Bandage

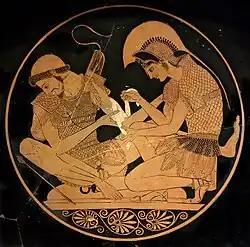
Achilles bandaging Patroclus. Tondo of an Attic red-figure kylix, ca. 500 BC, from Vulci.

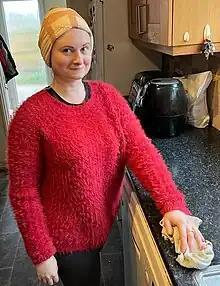
Bandage wrapped around a woman's head, secured with surgical tape

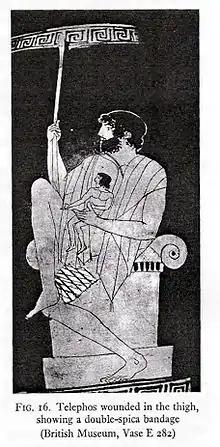
The double-spica bandage used on thigh injuries in ancient Greece

A bandage is a piece of material used either to support a medical device such as a dressing or splint, or on its own to provide support for the movement of a part of the body. When used with a dressing, the dressing is applied directly on a wound, and a bandage is used to hold the dressing in place. Other bandages are used without dressings, such as elastic bandages that are used to reduce swelling or provide support to a sprained ankle. Tight bandages can be used to slow blood flow to an extremity, such as when a leg or arm is bleeding heavily.